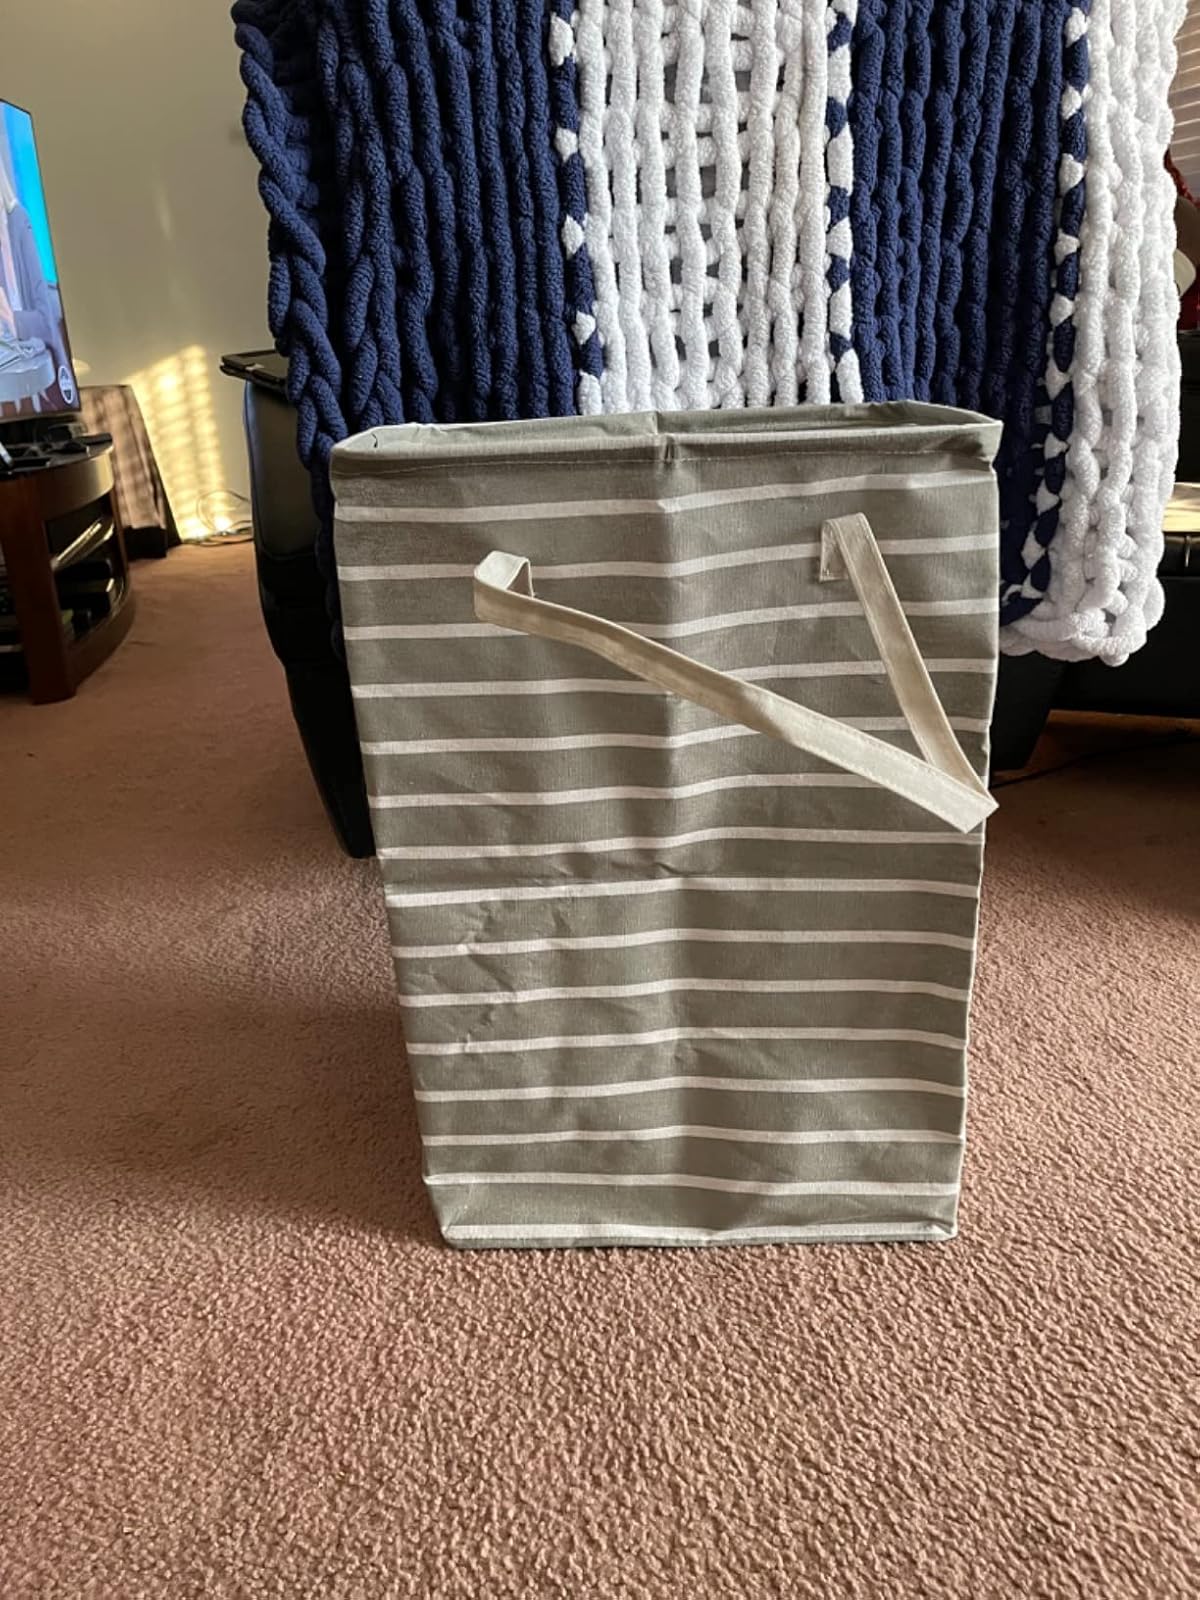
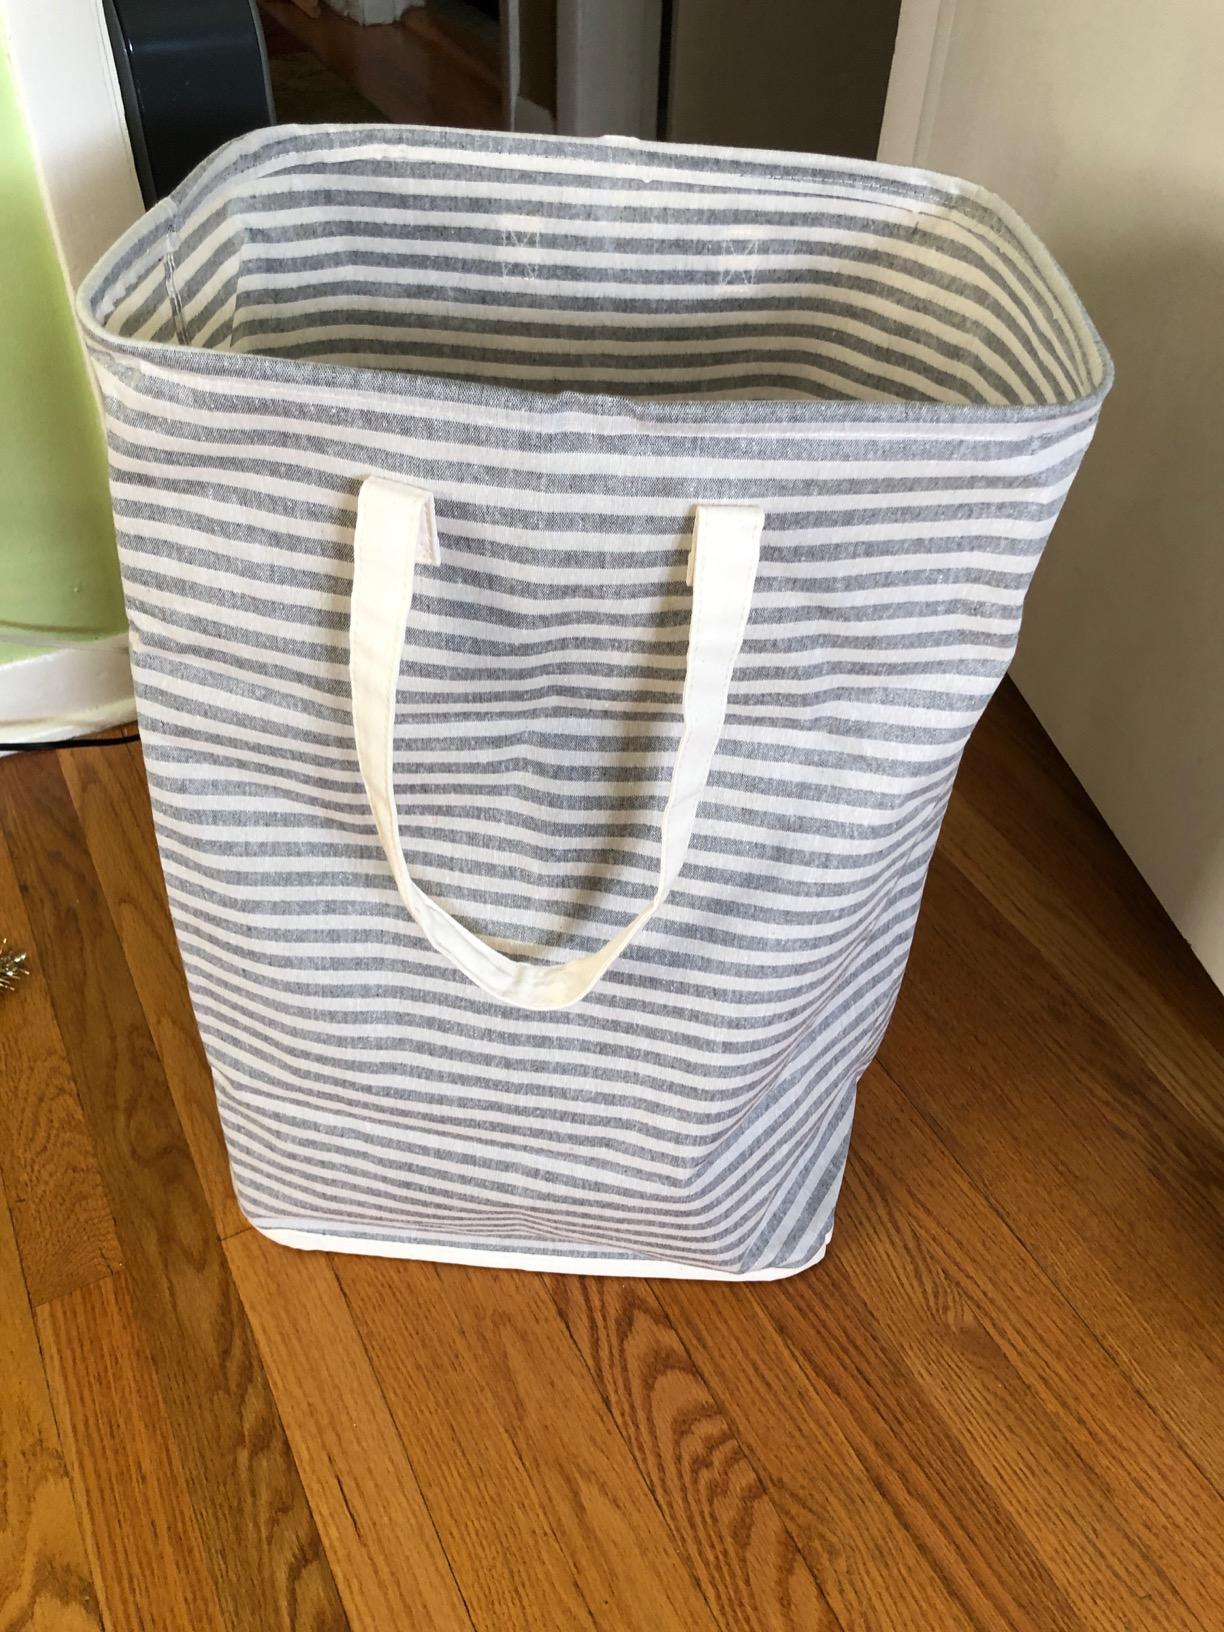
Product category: items_hamper
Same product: no